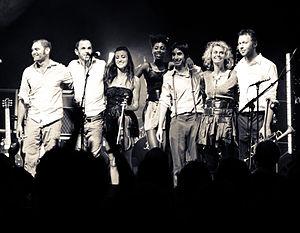
Oi Va Voi est un groupe britannique de musique expérimentale formé à Londres à la fin des années 1990. Son nom est issu d'une expression hébraïque qui signifie approximativement « Malheur ! Hélas ! ».